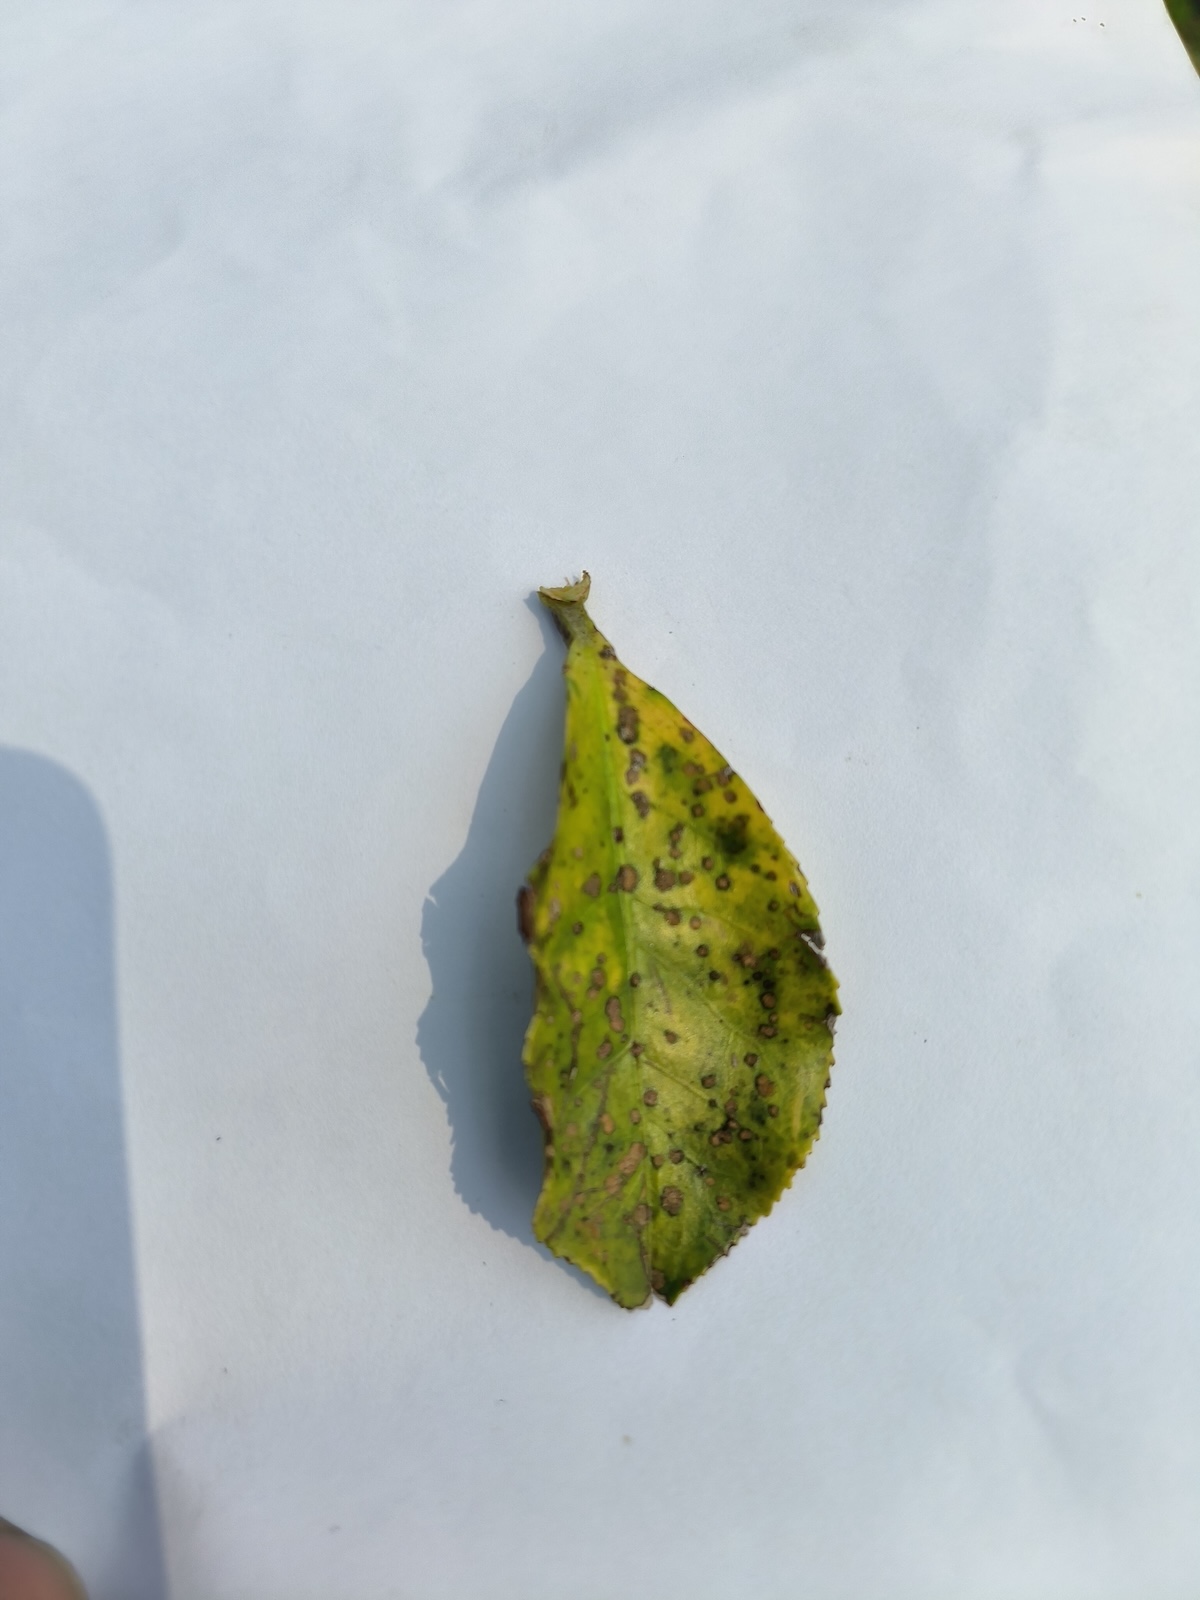
Label: Tea algal leaf spot